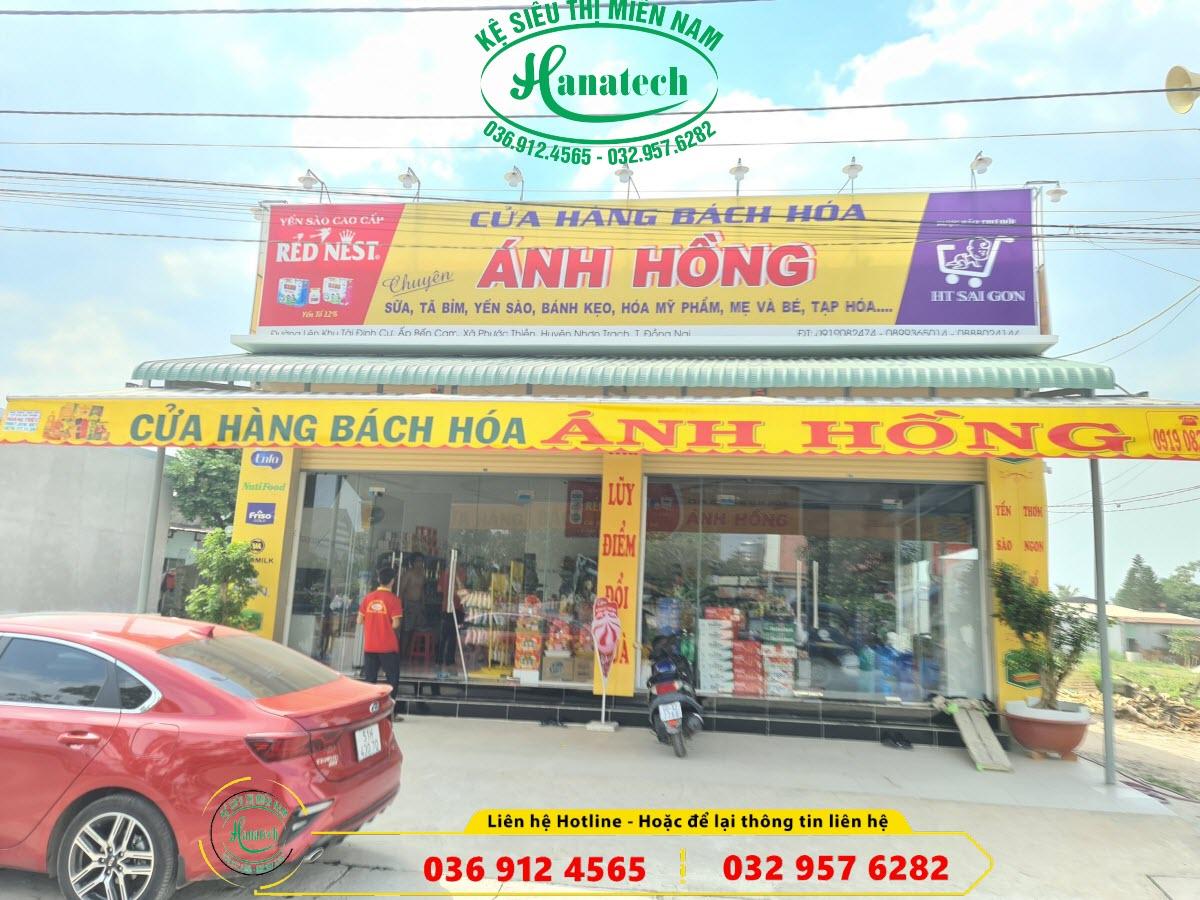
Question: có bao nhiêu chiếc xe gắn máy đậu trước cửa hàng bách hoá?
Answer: có một chiếc xe máy được đậu trước cửa hàng bách hoá